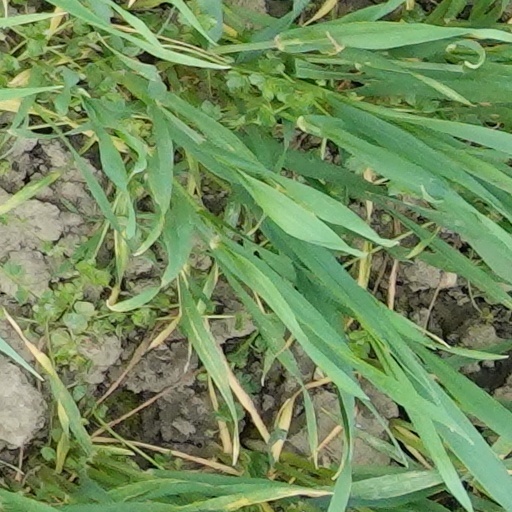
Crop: wheat